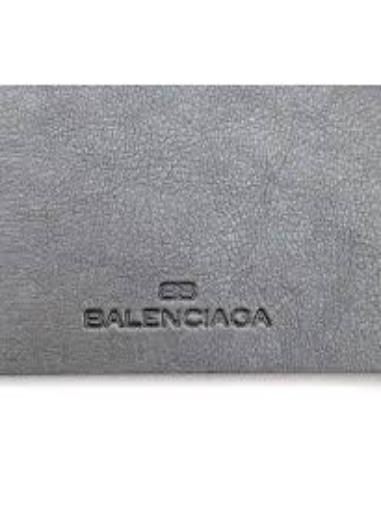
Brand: Balenciaga
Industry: Clothes